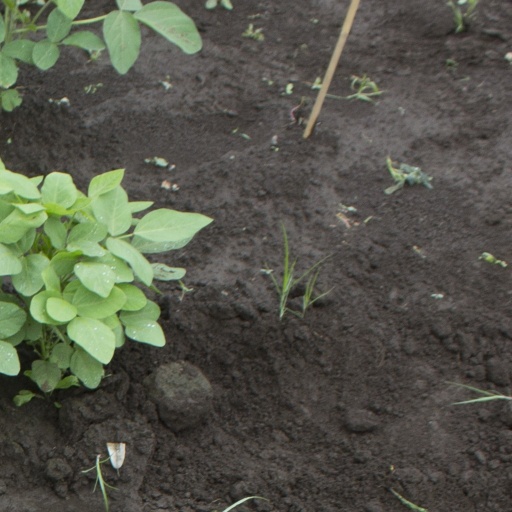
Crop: soybean